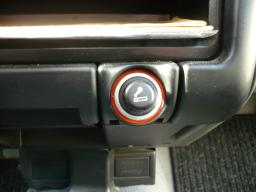
Label: Background_without_leaves